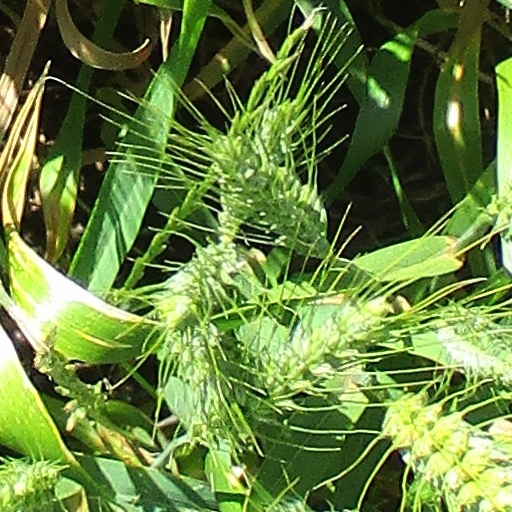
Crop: wheat